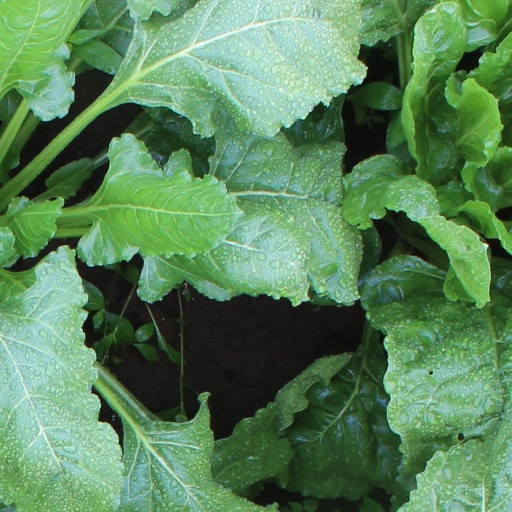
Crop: sugar beet